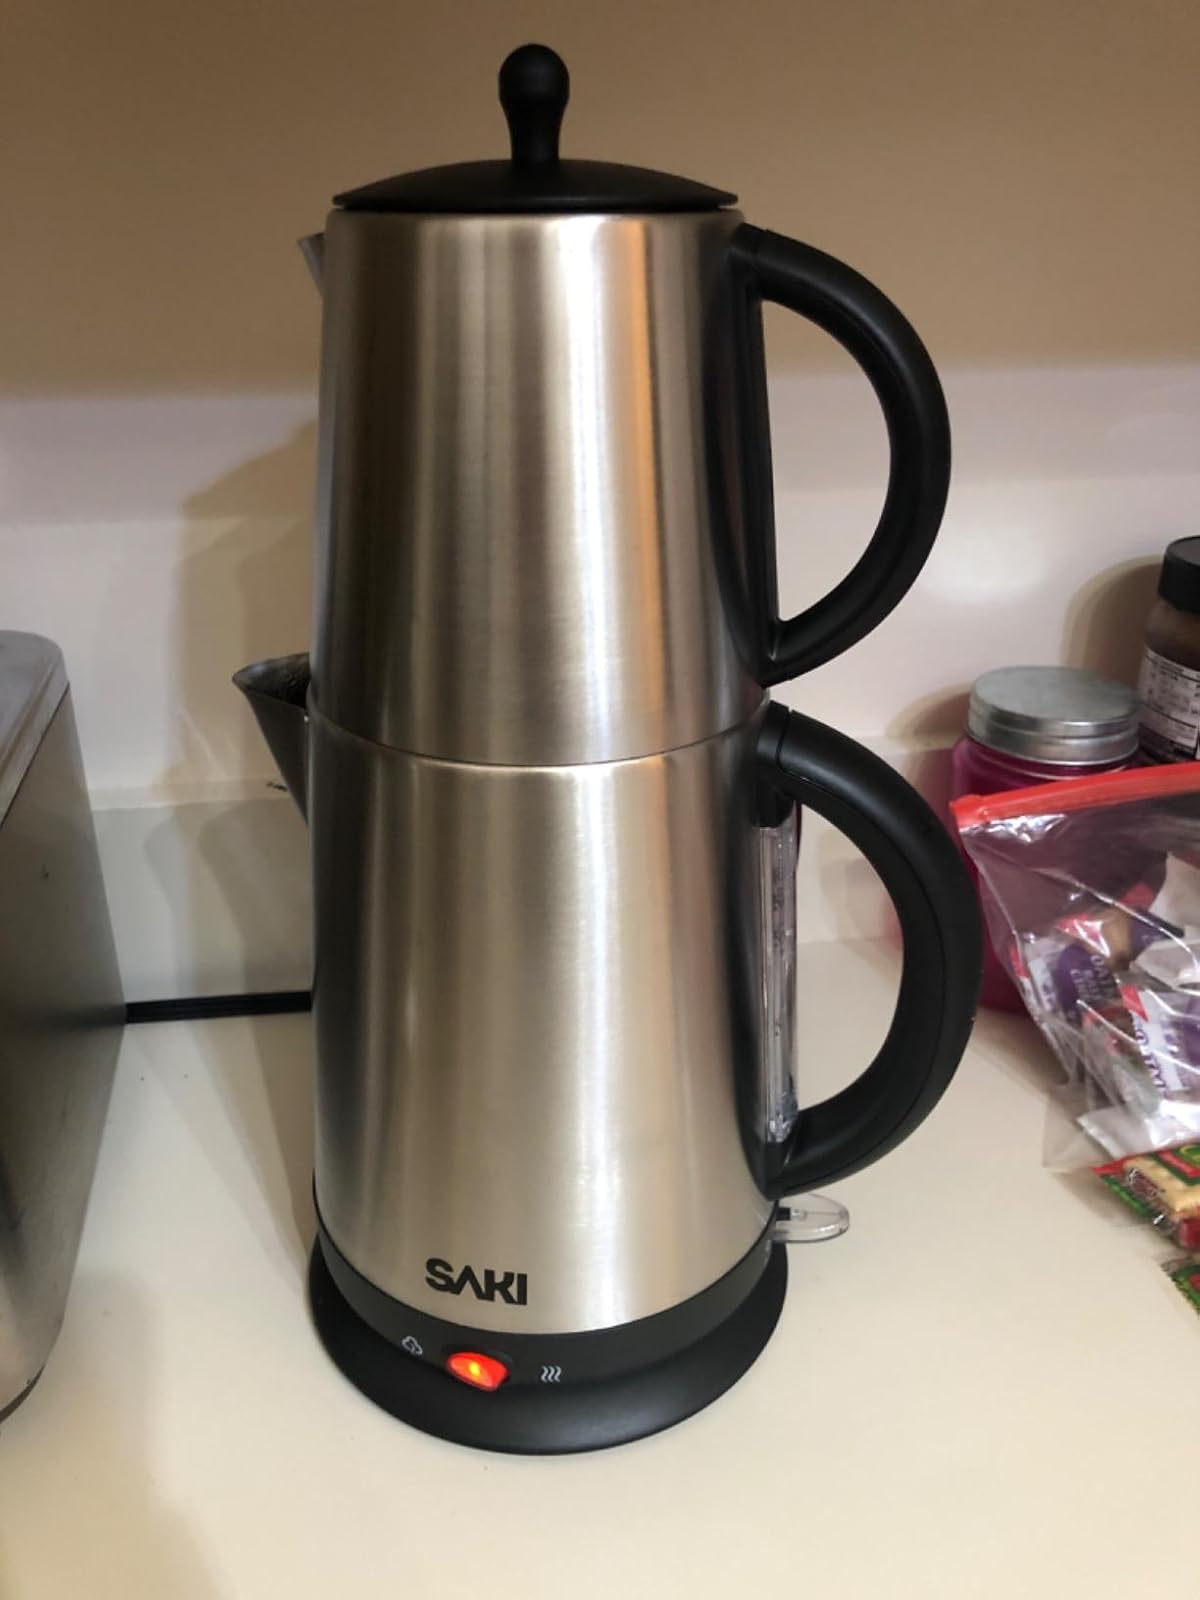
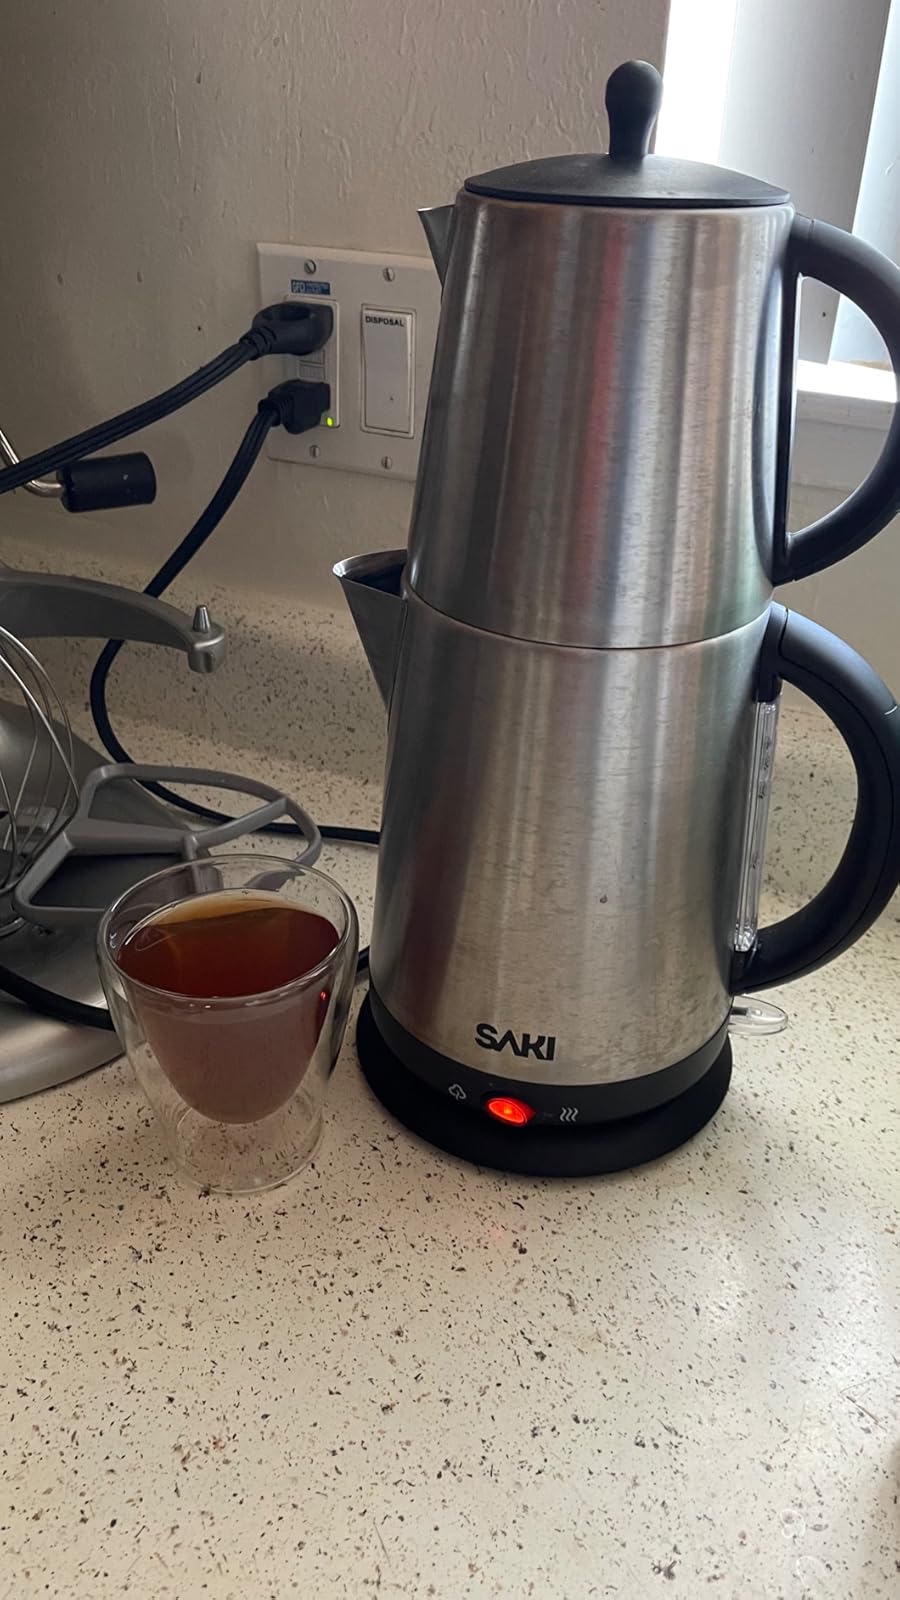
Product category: items_kettle
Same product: yes